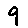
Label: 9